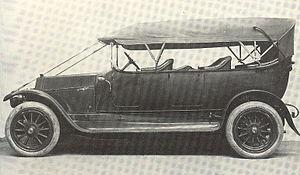
La Fiat Tipo 6, connue également sous le nom Fiat 50-60 HP, était un véhicule automobile fabriqué par le constructeur italien Fiat de 1912 à 1918.